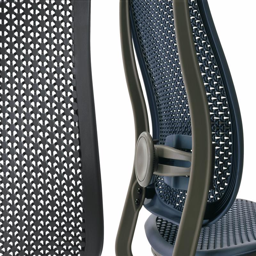
adjustable lumbar support allows you to easily alter the chair back to conform to your spine 's natural curvature .